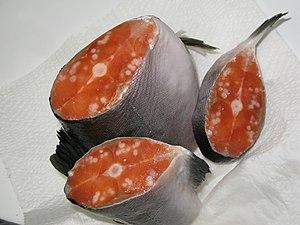
Henneguya zschokkei, aussi connu sous le synonyme de Henneguya salminicola, est une espèce de myxozoaires, des animaux parasites de l'embranchement des cnidaires, comme les méduses et les coraux.